Friday the 13th (franchise)

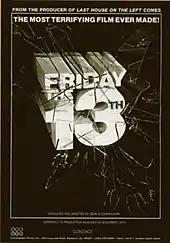
The words "Friday the 13th" appear in large block letters on a black background. The text is shown busting through a pane of glass. A caption on the top of the image reads: "From the producers of "The Last House on the Left" comes the most terrifying film ever made!"

The original "Friday the 13th" was produced and directed by Sean S. Cunningham, who had previously worked with filmmaker Wes Craven on "The Last House on the Left" (1972). Cunningham, inspired by the success of John Carpenter's "Halloween" (1978), wanted "Friday the 13th" to be shocking, visually stunning, and "[make] you jump out of your seat". Distancing himself from "The Last House on the Left", Cunningham wanted "Friday the 13th" to be more of a "roller coaster ride". The first film was meant to be "a real scary movie", and at the same time make audiences laugh. The concept for "Friday the 13th" began as nothing more than a title. "A Long Night at Camp Blood" was the working title Victor Miller used while he drafted a script, but Cunningham believed in his "Friday the 13th" moniker and rushed to place an advertisement in "International Variety". Worrying that someone else owned the rights to the title and wanting to avoid potential lawsuits, Cunningham thought it would be best to find out immediately. Cunningham commissioned a New York advertising agency to develop his visual concept of the "Friday the 13th" logo, which consisted of big block letters bursting through a pane of glass. In the end, Cunningham believed there were "no problems" with the title, but distributor George Mansour contends that there was an issue: "There was a movie before ours called "Friday the 13th: The Orphan". Moderately successful. But someone still threatened to sue. It is unknown whether Phil [Scuderi] paid them off, but the issue was eventually resolved."